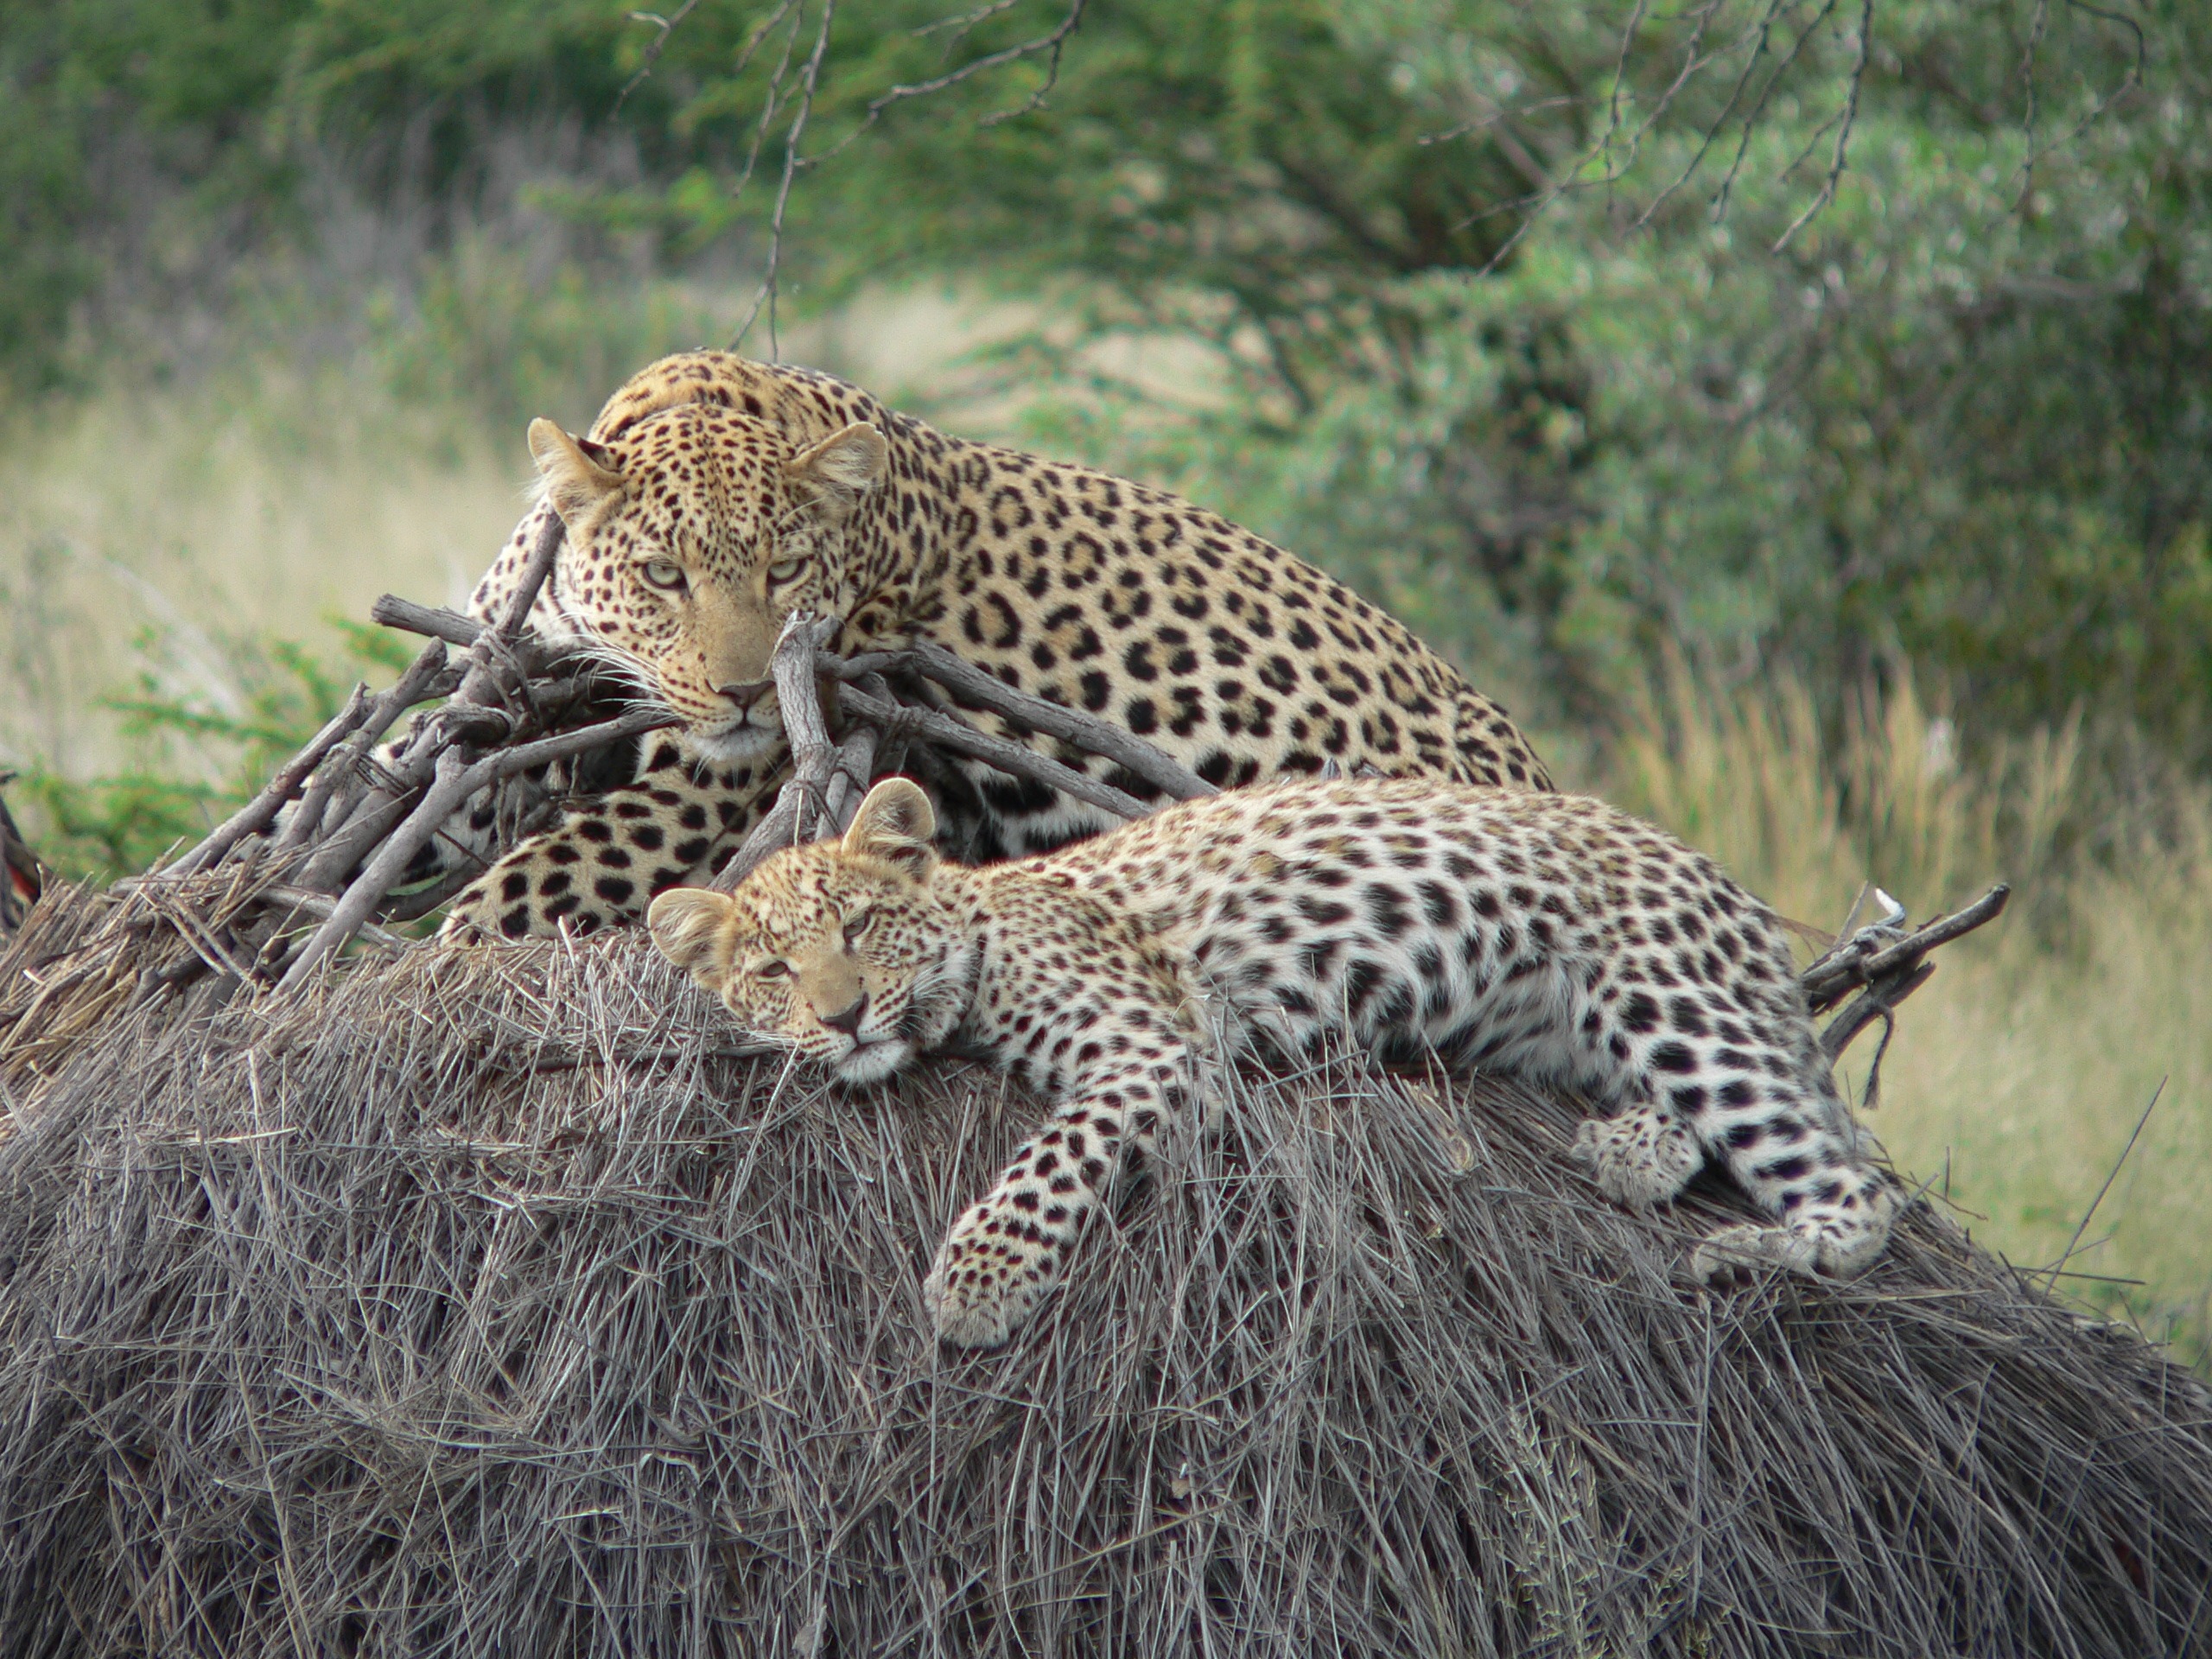
wildlife, cat, mammal, rest, fauna, savanna, leopard, cheetah, vertebrate, wildcat, safari, big cats, cat like mammal, naminia